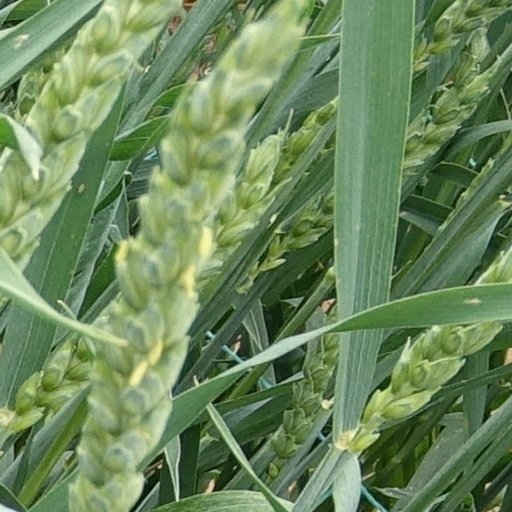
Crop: wheat